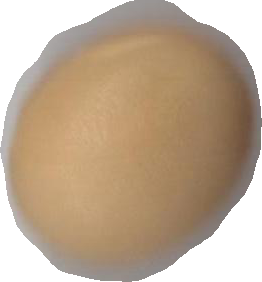
Variety: Dega